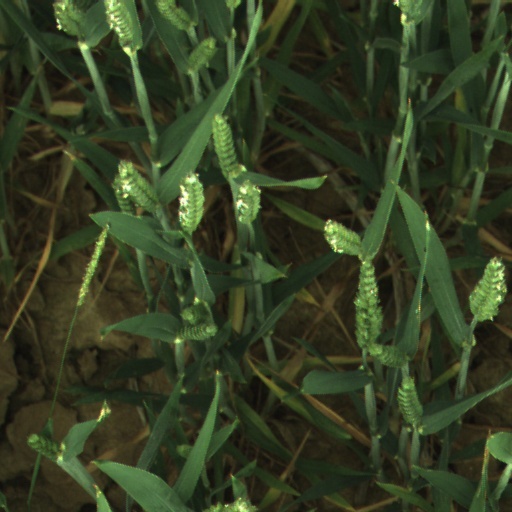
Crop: wheat